Describe the emotion expressed in this image:  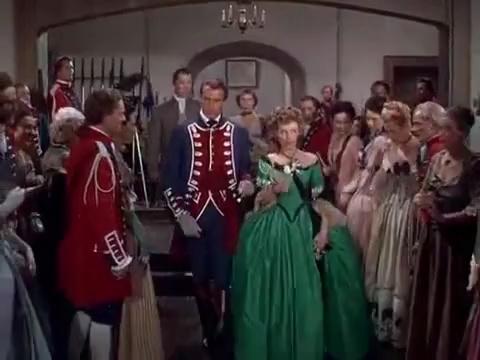
This person displays Suffering, valence and arousal with high intensity.